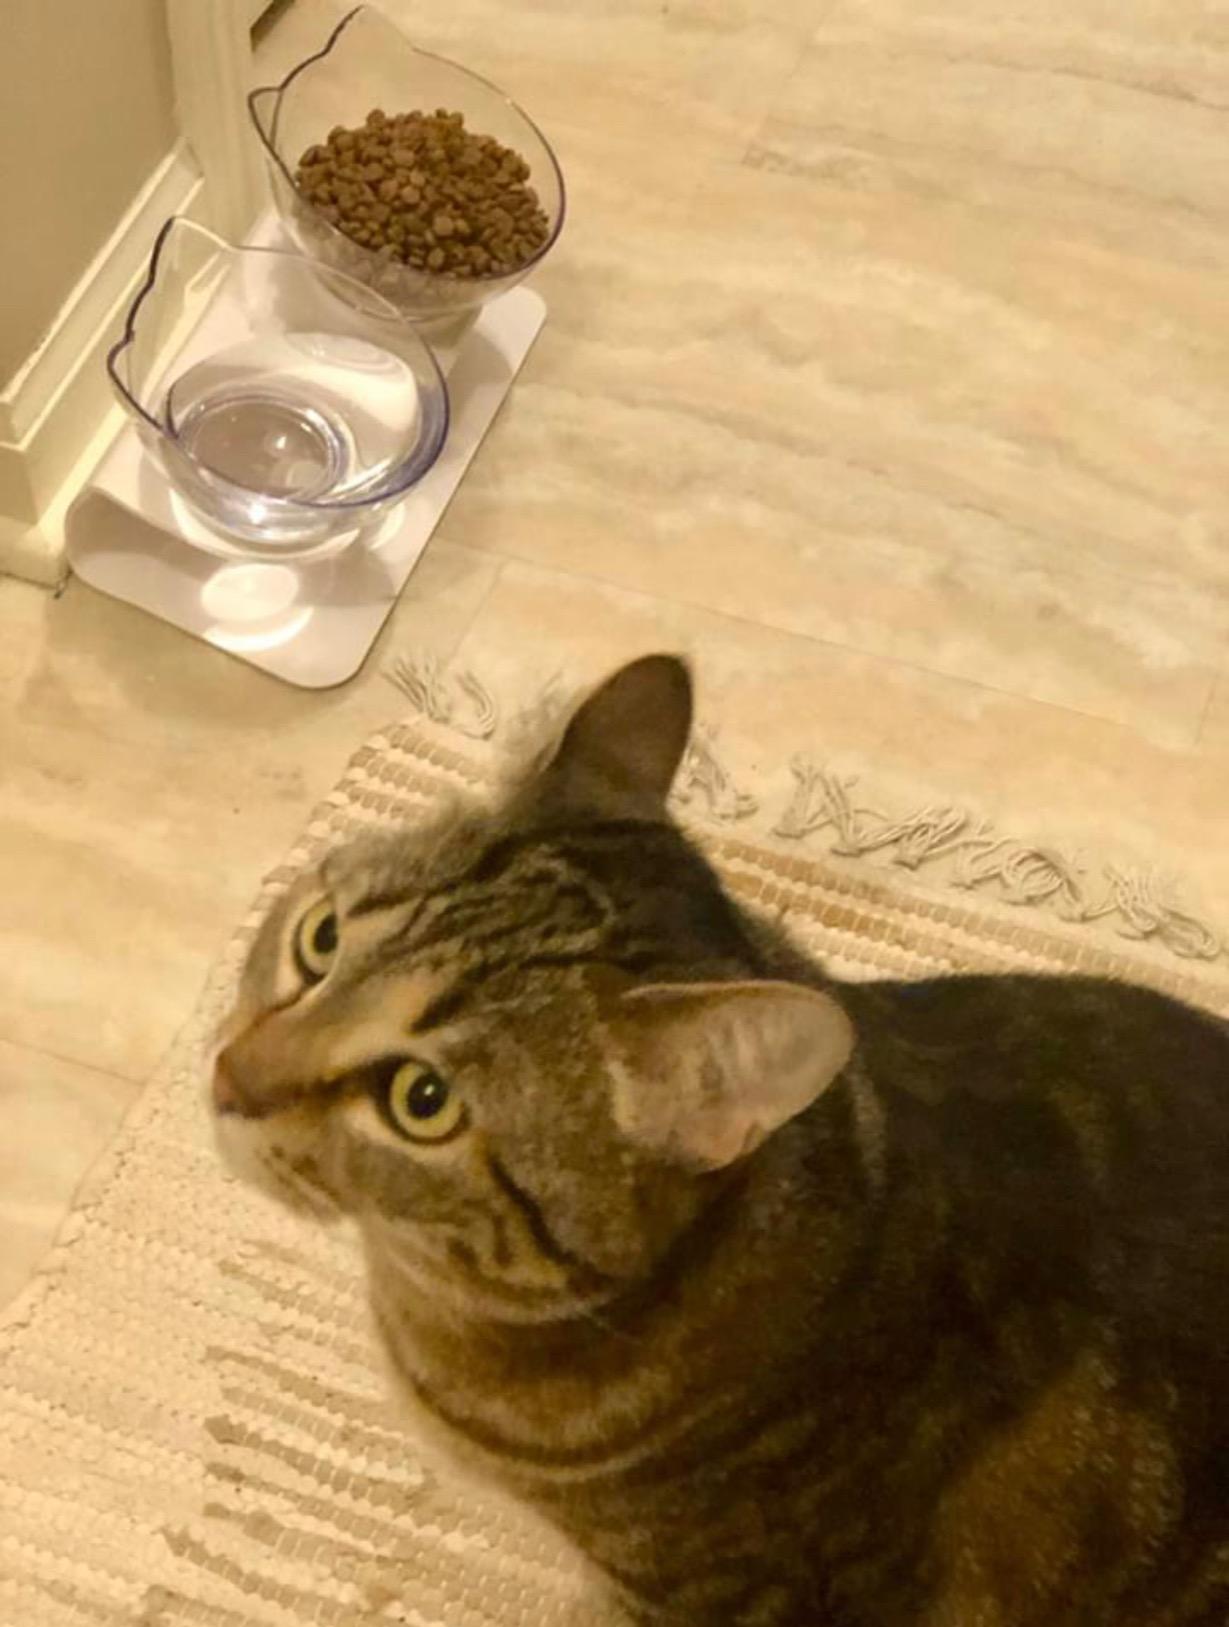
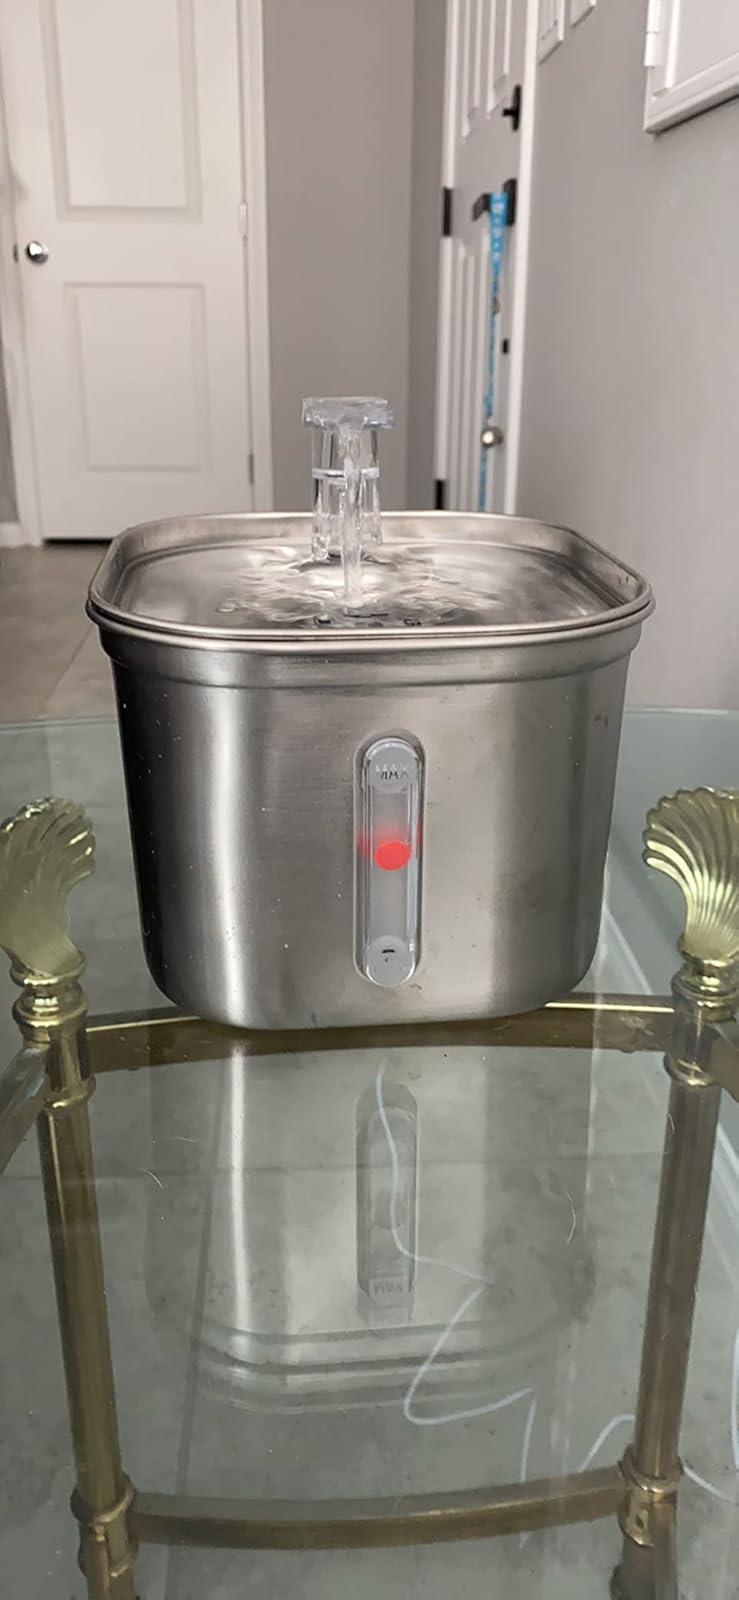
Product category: items_bowl
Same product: no